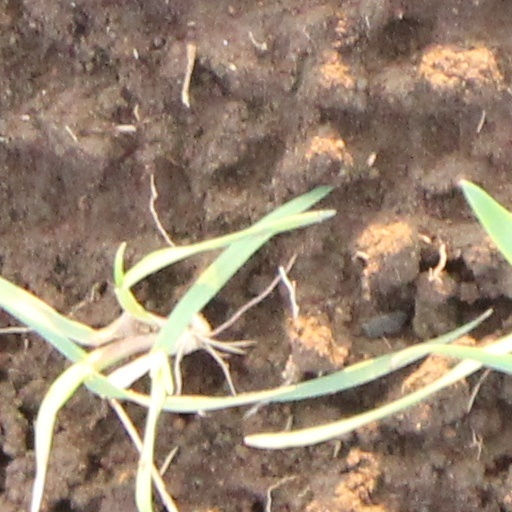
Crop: wheat